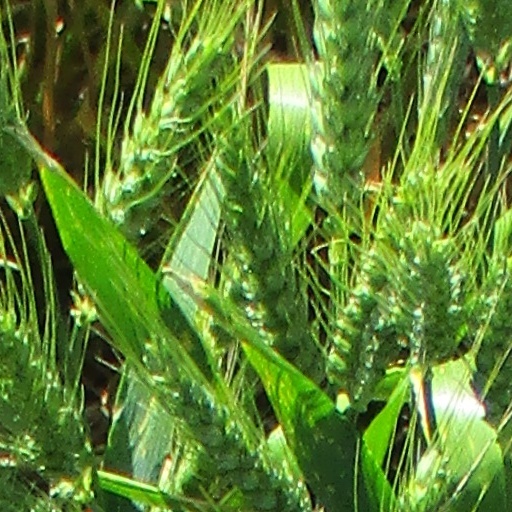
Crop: wheat